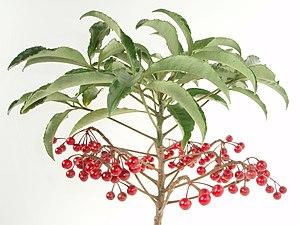
Ardisia crenata, l'Ardisie crénelée ou Baie corail, est une espèce de plantes dicotylédones de la famille des Primulaceae, sous-famille des Myrsinoideae, originaire d'Asie de l'Est et du Sud. C'est une plante de sous-bois qui pousse dans des régions tropicales et subtropicales. Cultivée, elle est généralement plantée à l'extérieur.